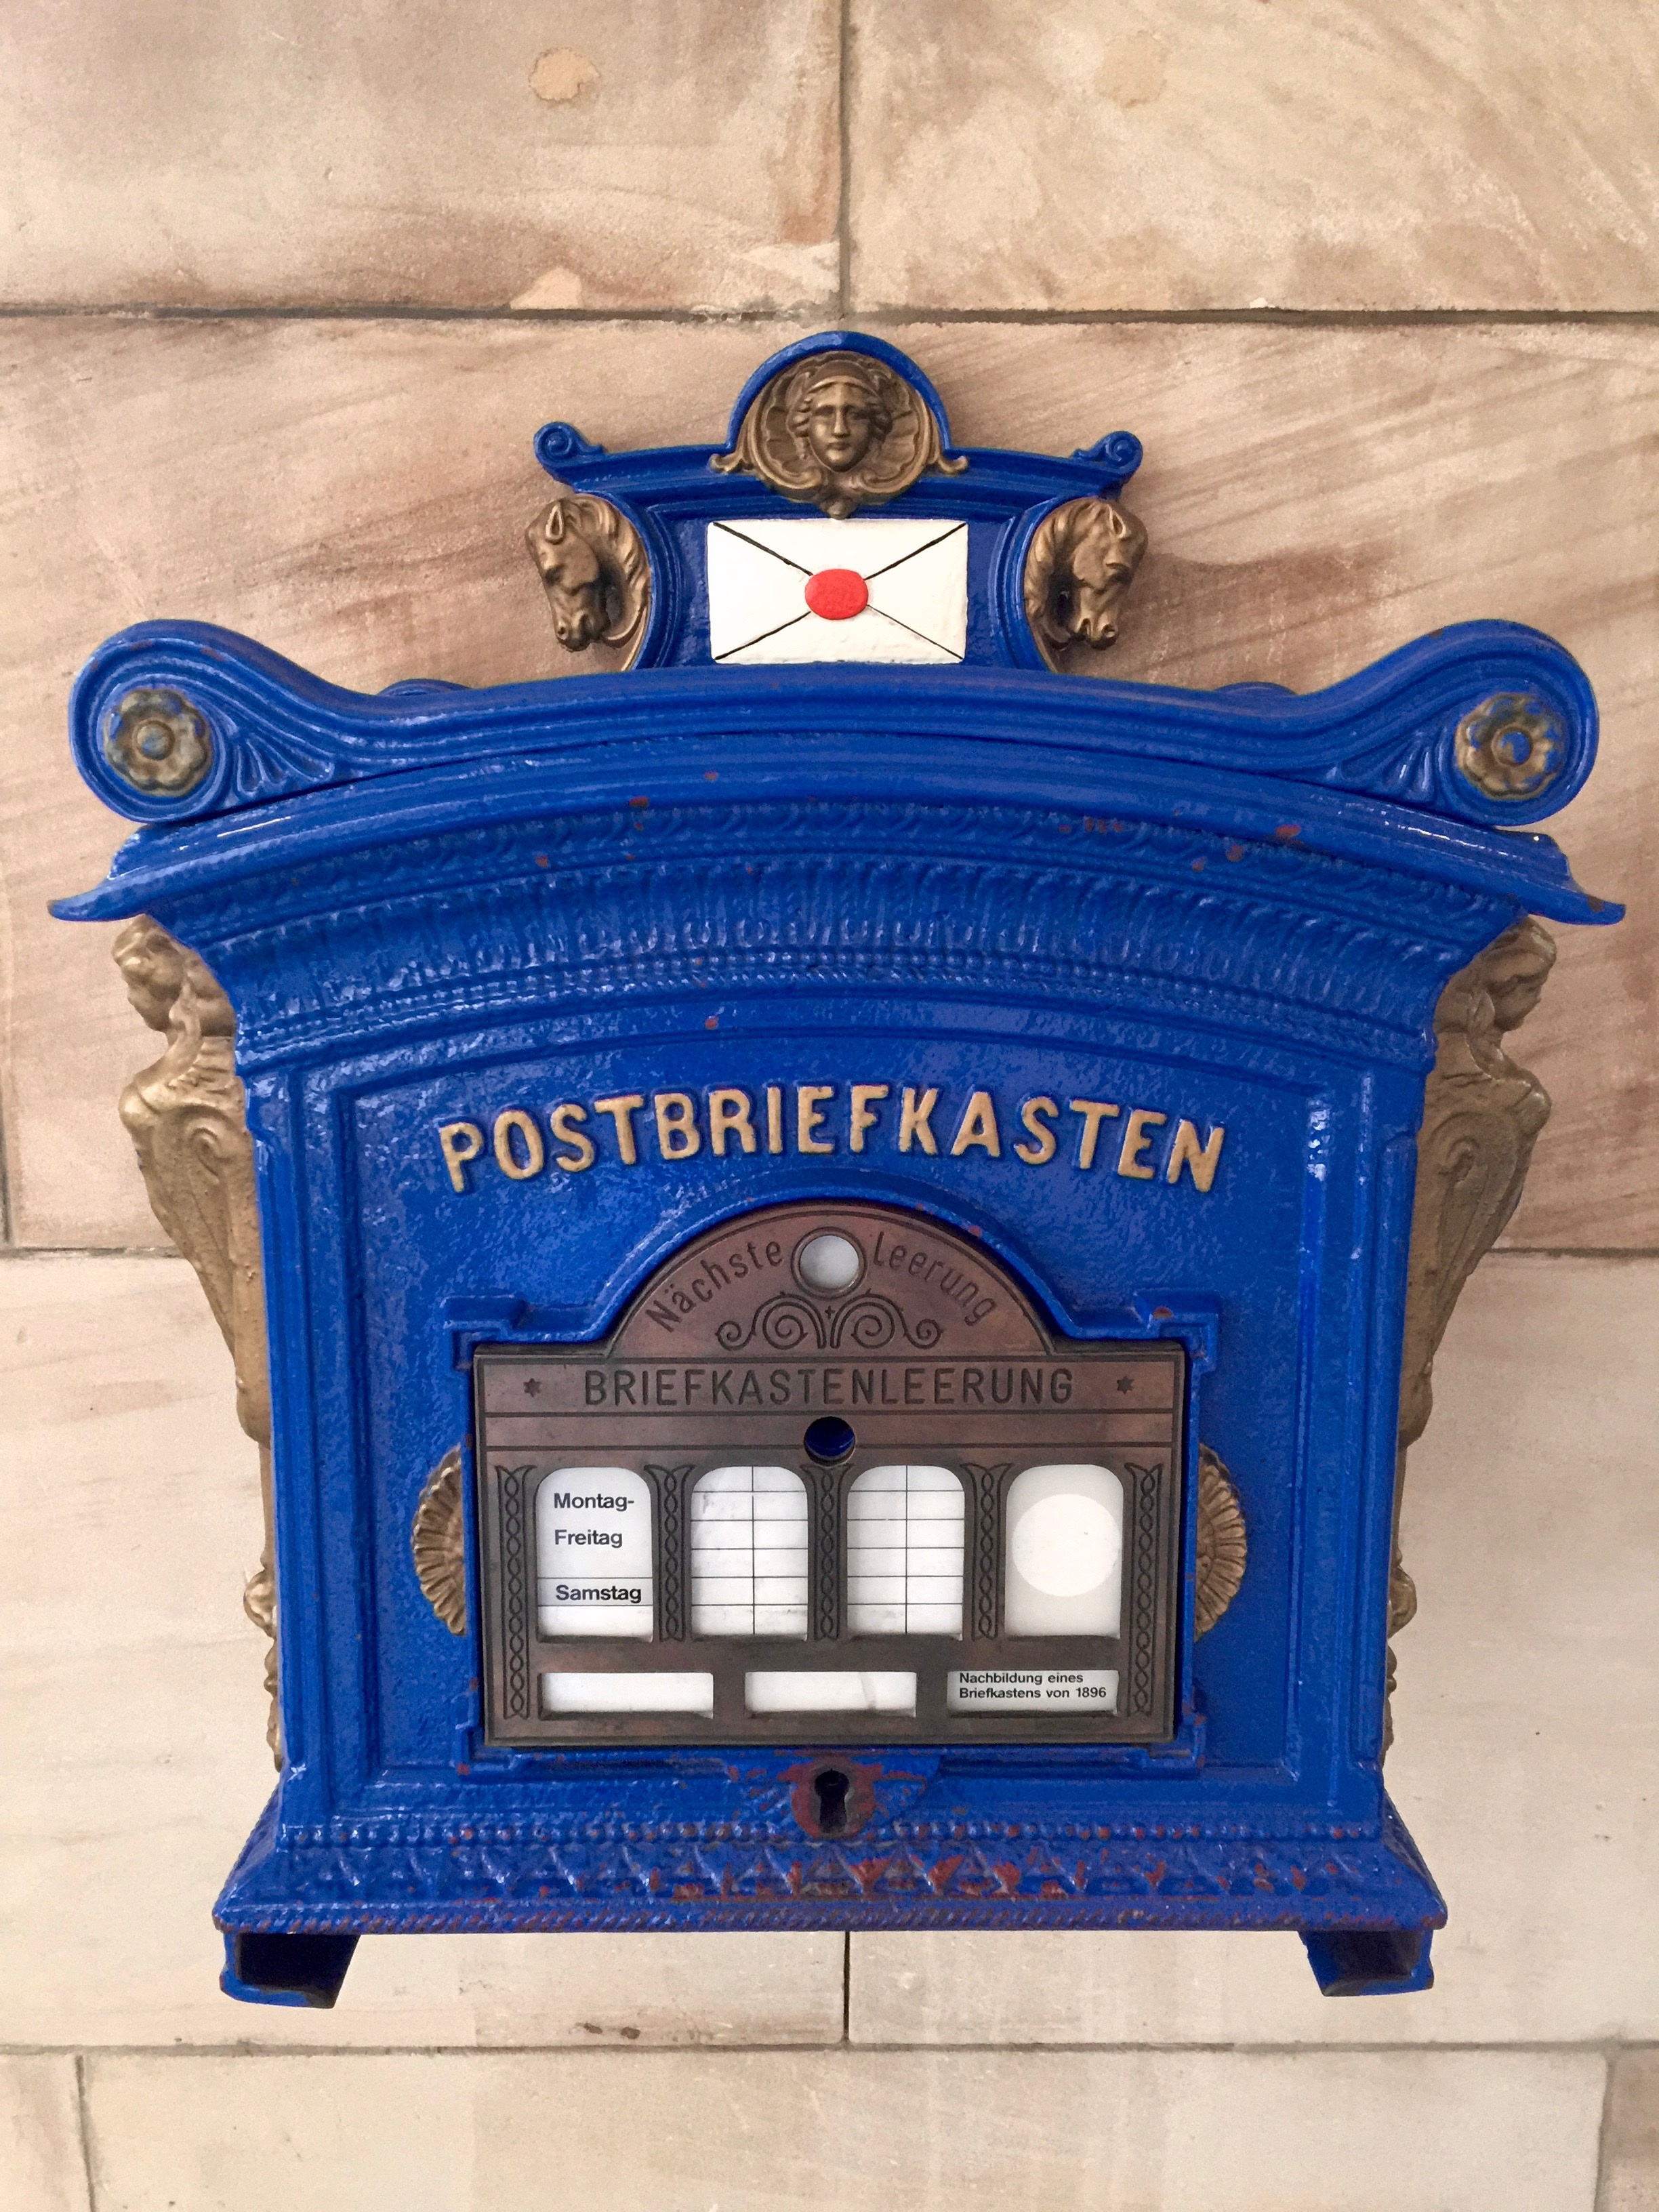
post, structure, wood, antique, old, blue, furniture, mailbox, historically, letter boxes